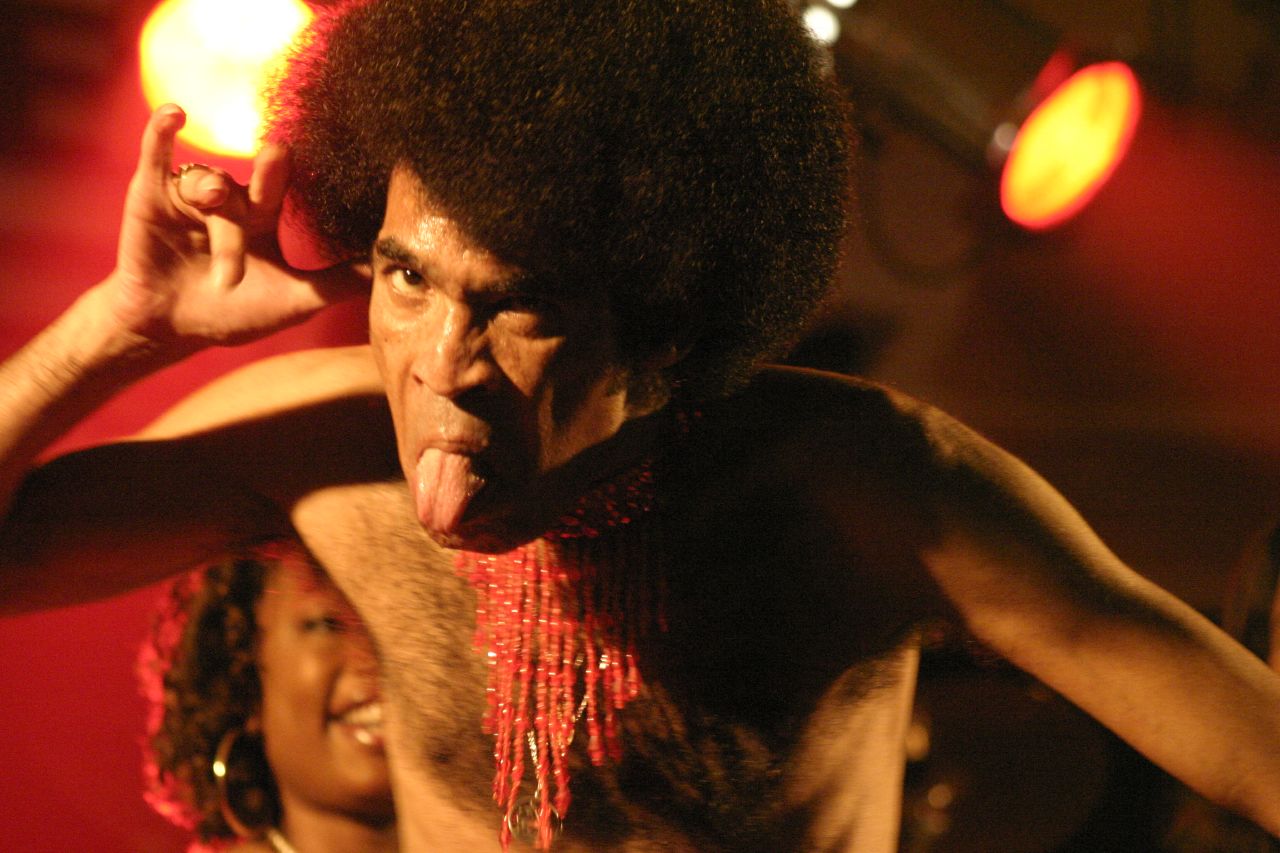
บ็อบบี้ ฟาร์เรล

กล่องข้อมูล นักดนตรี|ARU
| name = บ็อบบี้ ฟาร์เรล
| background = solo_singer
| image = Boney M Bobby Farrell 2006.jpg
| caption = บ็อบบี้ ฟาร์เรล กับวง บอนนี เอ็ม. ในปี 2006
| birth_name = โรเบอร์โต​ อัลฟองโซ ฟาร์เรล Albums by Bobby Farrell - Rate Your Music
| birth_place = ซาน​ นิโคลัส, อารูบา
| death_place = เซนต์ปีเตอร์สเบิร์ก, ประเทศรัสเซีย
| genre = ดิสโก, อาร์แอนด์บีร่วมสมัย|อาร์แอนด์บี, เร็กเก
| occupation = Dancer, entertainer
| years_active = 1975–2010
| label = ฮันซา เรคคอร์ดส์, โซนี บีเอ็มจี
| associated_acts = บอนนี เอ็ม., Boney M. Featuring Bobby Farrell
โรเบอร์โต อัลฟองโซ ฟาร์เรล () หรือ​ บ็อบบี​ ฟาร์เรล​ (6 ตุลาคม ค.ศ. 1949 - 30 ธันวาคม ค.ศ. 2010) เป็นนักร้อง​และนักเต้นชาวดัตช์​ และอดีตสมาชิกของวงบอนนี เอ็ม. วงดนตรีแนวเพลงป็อป|ป็อป​-ดิสโก้ที่ประสบความสำเร็จมากที่สุดในยุค 70
==ประวัติ==
ฟาร์เรล เกิดที่เกาะอารูบา​ ซึ่งเป็นส่วนหนึ่งของเนเธอร์แลนด์แอนทิลลีส โดยหลังจากเรียนจบชั้นมัธยมศึกษาเมื่ออายุ​ 15 ปี​ เขาได้ทำงานเป็นกะลาสีเรือ​ 2​ ปี​ ก่อนจะย้ายไปอยู่ที่ประเทศนอร์เวย์ หลังจากนั้นเขาย้ายที่อยู่อีกครั้งโดยครั้งนี้เขาย้ายไปยังประเทศเนเธอแลนด์ โดยได้เริ่มทำงานชั่วคราวเป็นดีเจ​ จากนั้นเขาได้ย้ายมาอยู่ที่ประเทศเยอรมัน เพื่อมองหาโอกาสในหน้าที่การงานที่ดีขึ้น
==บอนนี เอ็ม.==
ที่เยอรมัน​ ฟาร์เรลได้ทำงานประจำเป็นดีเจ​ จนกระทั่งได้พบกับแฟรงค์ ฟาเรียน โปรดิวเซอร์เพลง|โปรดิวเซอร์และนักแต่งเพลง​ชาวเยอรมัน​ ที่กำลังสร้างวงบอนนี เอ็ม.​ และกำลังหาตัวสมาชิกที่เป็นผู้ชาย​ โดยแฟรงก์​ ฟาเรียน​ ได้ให้ความสนใจในตัวบ็อบบี​ ฟาร์เรล
และชักชวนฟาร์เรล เข้าวง ในปี ค.ศ.1976
อย่างไรก็ตามบทบาทของบ็อบบี ฟาร์เรล​ ก็คือนักเต้นในวง ส่วนเสียงร้องที่ฟาร์เรลร้องลิปซิงค์บนเวทีนั้น​ ​ในเวลาต่อมา​ แฟรงค์ ฟาเรียน ที่ทำหน้าที่เป็นโปรดิวเซอร์ได้เปิดเผยว่า เสียงร้องผู้ชายในเพลงของบอนนี​ เอ็ม.​ ตัวเขาที่เป็นโปรดิวเซอร์เป็นคนร้องเอง​ นอกจากนี้ลิซ มิตเชลล์​ สมาชิกหญิงของวงได้เปิดเผยว่าคนที่ทำหน้าที่ร้องเพลงและบันทึกเสียงส่วนใหญ่ในสตูดิโอ​ มีเพียงเธอและมาร์เซีย บาร์เร็ตต์​ สมาชิกอีกคนหนึ่งที่ร้องนำในเสียงผู้หญิง​ ส่วนเสียงร้องผู้ชายร้องและบันทึกเสียงโดยโปรดิวเซอร์และผู้แต่งเพลงของวงอย่างแฟรงค์​ ฟาเรียน
บ็อบบี ฟาร์เรล​ ถูกแฟรงค์​ ฟาเรียน​ ไล่ออกจากวงในปี​ ค.ศ. 1981 หลังจากที่วงออกอัลบั้มชุด Boonononoos ซึ่งสตูดิโออัลบั้มลำดับที่​ 5 เนื่องจากมีปัญหาความขัดแย้งกัน โดยบ็อบบี้ต้องการมีบทบาทในวงมากกว่าที่เป็นอยู่ และตำแหน่งของเขาถูกแทนที่ด้วยเรกจี​ ซิโบ​ นักแสดงภาพยนตร์ชาวกานา​ โดยภายหลังจากที่ถูกไล่ออก เขาพยายามเป็นศิลปินเดี่ยวแต่ไม่ประสบความสำเร็จ
ในปี1984 แฟรงค์ให้บ็อบบี้กลับมาเข้าวงอีกครั้ง เพื่อดึงความสนใจให้กลับมาสู่Boney M เช่นเดิม กับเพลง "Happy Song" ที่บ็อบบี้ได้ร้องท่อนแร็ปในช่วงแยกของเพลง และอยู่กับBoney M จนถึงปี1985 ที่เป็นปีสุดท้ายของวงกับชุด "Eye Dance"
หลังจากนั้นในปี 1991 บ็อบบี้ก็ได้ฟอร์มวง Boney M Featuring Bobby Farrell ขึ้นมา เพื่อออกทัวร์ตามคอนเสิร์ตต่างๆจนถึงปัจจุบัน โดยเขาเองยอมรับว่า ทำเพื่อหารายได้ เพราะหลังจากBoney M ยุบไป เขามีปัญหาเรื่องการเงินและความเป็นอยู่อย่างมาก โดยสาเหตุหลักมาจากการที่แฟรงค์ ฟาเรี่ยน ไม่ยอมให้ค่าRoyalty กับเขา เพราะเห็นว่าเขาไม่ได้มีส่วนร่วมในการบันทึกเสียงใดๆ (ซึ่ง เมซี่ย์ วิลเลี่ยมส์เองก็เจอปัญหานี้เช่นกัน)
==ชีวิตส่วนตัวและการเสียชีวิต==
ในปี​ ค.ศ.​ 1981 ฟาร์เรล ได้สมรสกับแจสมิน ชาบาน​ ซึ่งเป็นหญิงชาวประเทศนอร์ทมาซิโดเนีย|มาซิโดเนีย-ชาวโรมานี|โรมานี Macedonian wedding of the decade RTV Revija, August 1981, in Serbian​ โดยมีบุตรสาวคนแรกชื่อซานิลยา ฟาร์เรล​ ในปี​ ค.ศ.1983 และมีบุตรชายชื่อซานิน ฟาร์เรล​ ก่อนที่ต่อมาทั้งคู่จะหย่ากันในปี​ ค.ศ.​ 1995
บ็อบบี​ ฟาร์เรล​ เสียชีวิตในช่วงเช้าของวันพฤหัสบดีที่​ 30​ ธันวาคม​ ค.ศ.​ 2010 ที่โรงแรมแห่งหนึ่งในเมืองเซนต์ปีเตอร์สเบิร์ก​ ประเทศรัสเซีย ในขณะที่มีอายุ​ 61 ปี ​สาเหตุการเสียชีวิตเกิดจากภาวะหัวใจวาย ​โดยก่อนหน้าที่เขาจะเสียชีวิตเขาได้ขึ้นแสดงคอนเสิร์ตร่วมกับวงของเขาที่เซนต์ปีเตอร์สเบิร์กในวันพุธโดยหลังจากจบคอนเสิร์ตในช่วงค่ำเขาได้กล่าวกับเอเยนต์ส่วนตัวว่ารู้สึกไม่ค่อยสบาย​และหายใจไม่ค่อยออก​ จนกระทั่งถูกพนักงานของโรงแรมพบเป็นศพในช่วงเช้า​
หลังจากที่เขาเสียชีวิตร่างของเขาถูกฝังอยู่ในสุสาน​ Zorgvlied ในกรุงอัมสเตอร์ดัม​ ประเทศเนเธอร์แลนด์​ โดยซานิลยา ฟาร์เรล​ บุตรสาวของเขาเป็นผู้ชนะเลิศในการประกวดรายการ​ Grand Prize of the Netherlands ค.ศ.​ 2011 ประเภทดนตรีฮิปฮอป​
== ผลงานเดี่ยวของบ็อบบี้ ฟาร์เรล ==
ซิงเกิล
* 1982: "Polizei / A Fool In Love"
* 1985: "King OF Dancing / I See You"
* 1987: "Hoppa Hoppa / Hoppa Hoppa (Instrumental)
* 1991: "Tribute To Josephine Baker"
* 2004: "Aruban Style" (Mixes)" S-Cream Featuring Bobby Farrell
* 2006: "The Bump EP"
* 2009: "Bamboo Song"
อัลบั้มเดี่ยว
* 1982: "Unreleased Album" (ทำกับวง Eruption แต่ไม่ได้ถูกวางขาย เพราะซิงเกิลที่วางขายเพื่อลองตลาดคือ "Polizei / A Fool In Love" ไม่ประสบความสำเร็จ
Bobby Farrell's Boney M. / Boney M. Featuring Bobby Farrell / Bobby Farrell Featuring Sandy Chambers
* 2000: "The Best Of Boney M." (DVMore)
* 2001: "Boney M. - I Successi" (DVMore)
* 2001: "The Best Of Boney M." (II) (compilation)
* 2001: "The Best Of Boney M." (III) (compilation)
* 2005: "Boney M. - Remix 2005 (featuring Sandy Chambers)" (compilation) (Crisler)
* 2007: "Boney M. - Disco Collection" (compilation)
นี่คืออัลบั้มที่บ็อบบี้ ฟาร์เรลบันทึกเพลงของBoney M ขึ้นมาใหม่ ไม่ใช่อัลบั้มต้นฉบับของ Boney M.
== อ้างอิง ==
== แหล่งข้อมูลอื่น ==
* เว็บไซต์อย่างเป็นทางการของ บ็อบบี้ ฟาร์เรล
* ฟังเพลง Polizei
* ฟังเพลง King Of Dancing
หมวดหมู่:นักดนตรีชาวอารูบา